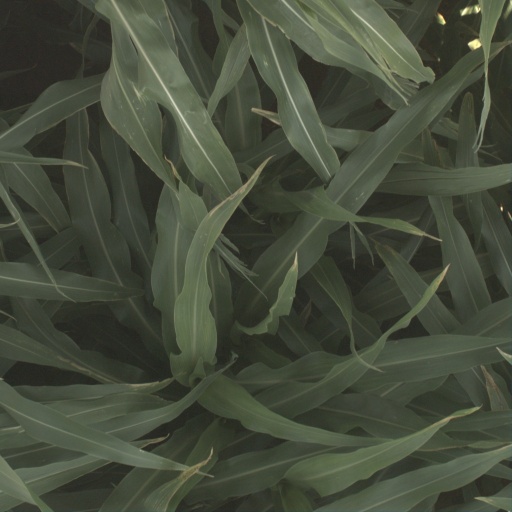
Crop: sorghum